Monica Seles

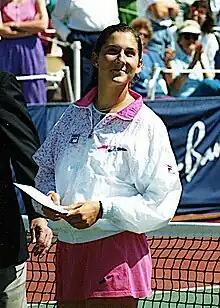
Seles at the 1991 U.S. Women's Hard Court Championships in San Antonio

1992 was an equally dominant year. Seles successfully defended her titles at the Australian Open, the French Open, and the US Open. She also reached her first-ever final at Wimbledon, but lost to Graf. During Wimbledon, Seles encountered difficulty because of her habit of grunting or shrieking loudly when hitting shots. Her quarterfinal opponent Nathalie Tauziat was the first to complain to the chair umpire about it. During the third set of her semi-final match against Martina Navratilova, Navratilova also complained to the chair umpire about the grunting after Seles went up a break at 4–2. Seles ended up losing the game and the break, but broke back and closed out the match.